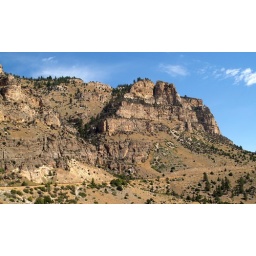
road beside a Wyoming mountain